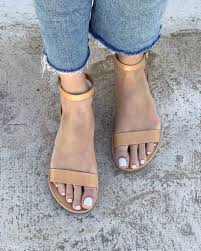
Label: Ballet Flat